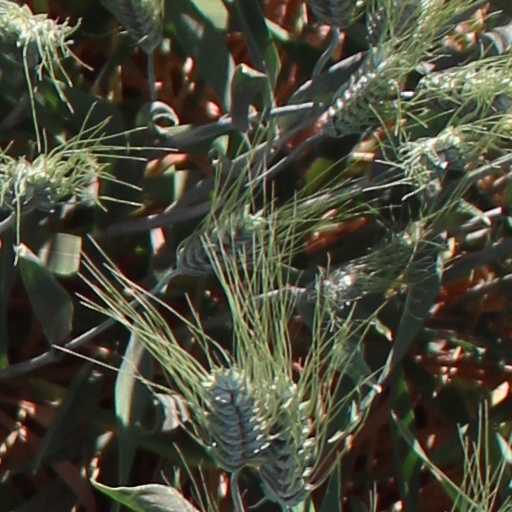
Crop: wheat